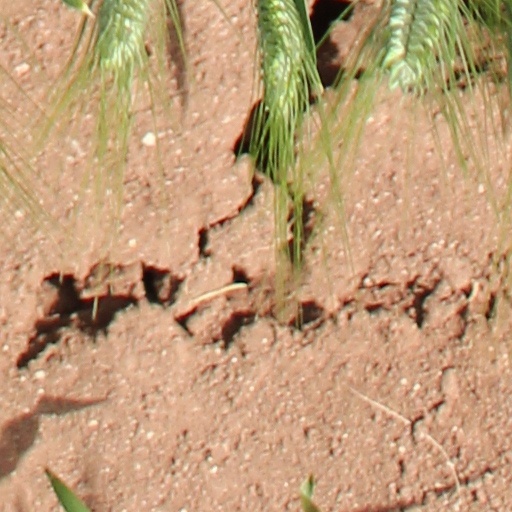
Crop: wheat